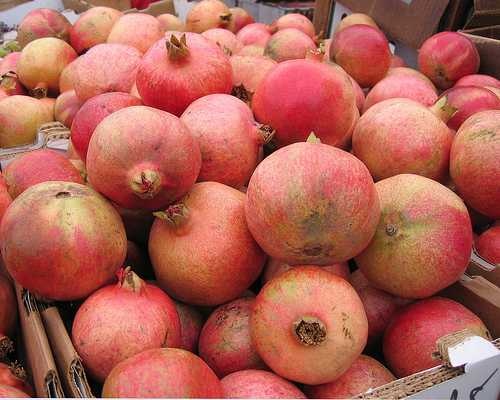
Label: Pomegranate